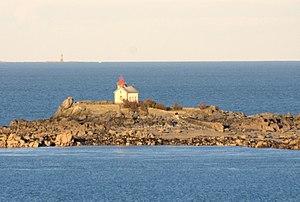
Phare de l'Île Harbour, situé sur l'îlot Harbour, au large de Saint-Quay-Portrieux. Au large, le Grand Léjon
Saint-Quay-Portrieux [sɛ̃kɛpɔʁtʁijø] est une commune française située dans le département des Côtes-d'Armor en région Bretagne. Ses habitants sont appelés les Quinocéens. Saint-Quay-Portrieux appartient au pays historique du Goëlo.